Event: Typhoon Ruby
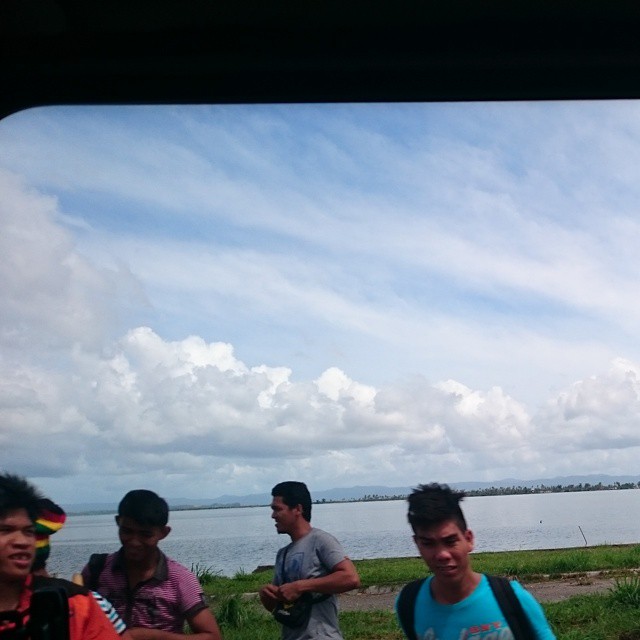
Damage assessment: no_damage